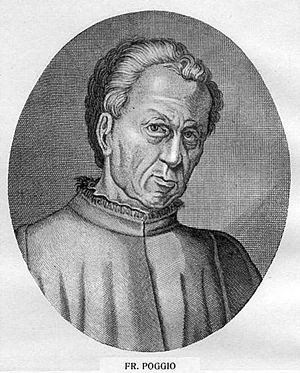
Poggio Bracciolini
Poggio Bracciolini.[1]
Gian Francesco Poggio Bracciolini, bedst kendt som Poggio Bracciolini, var en italiensk renæssancehumanist.